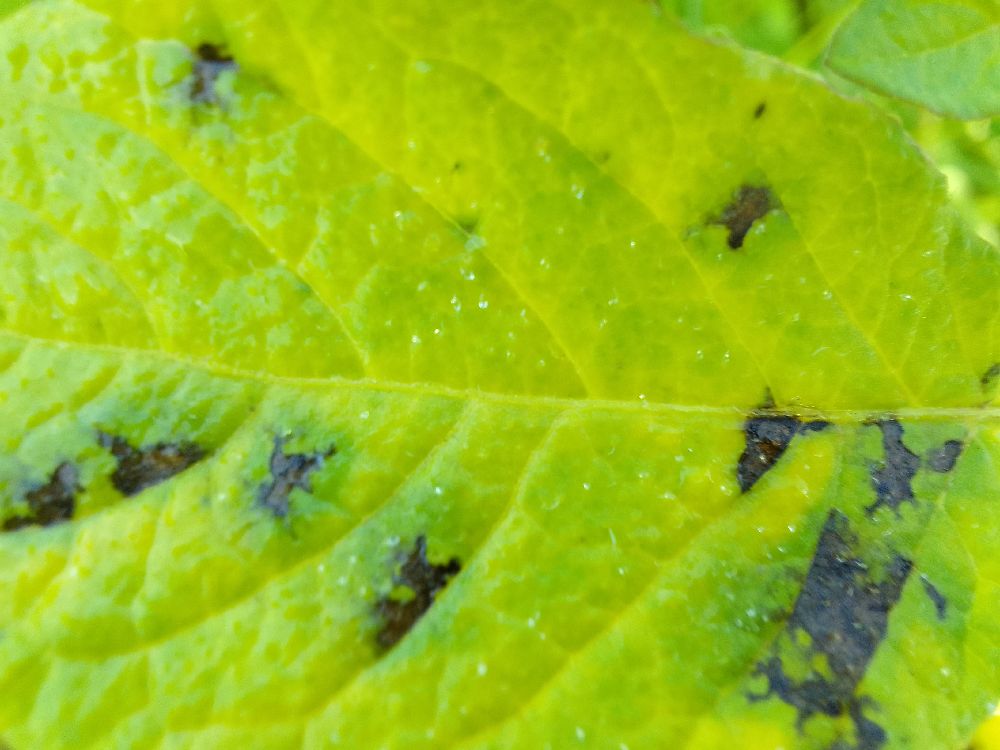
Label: Early blight